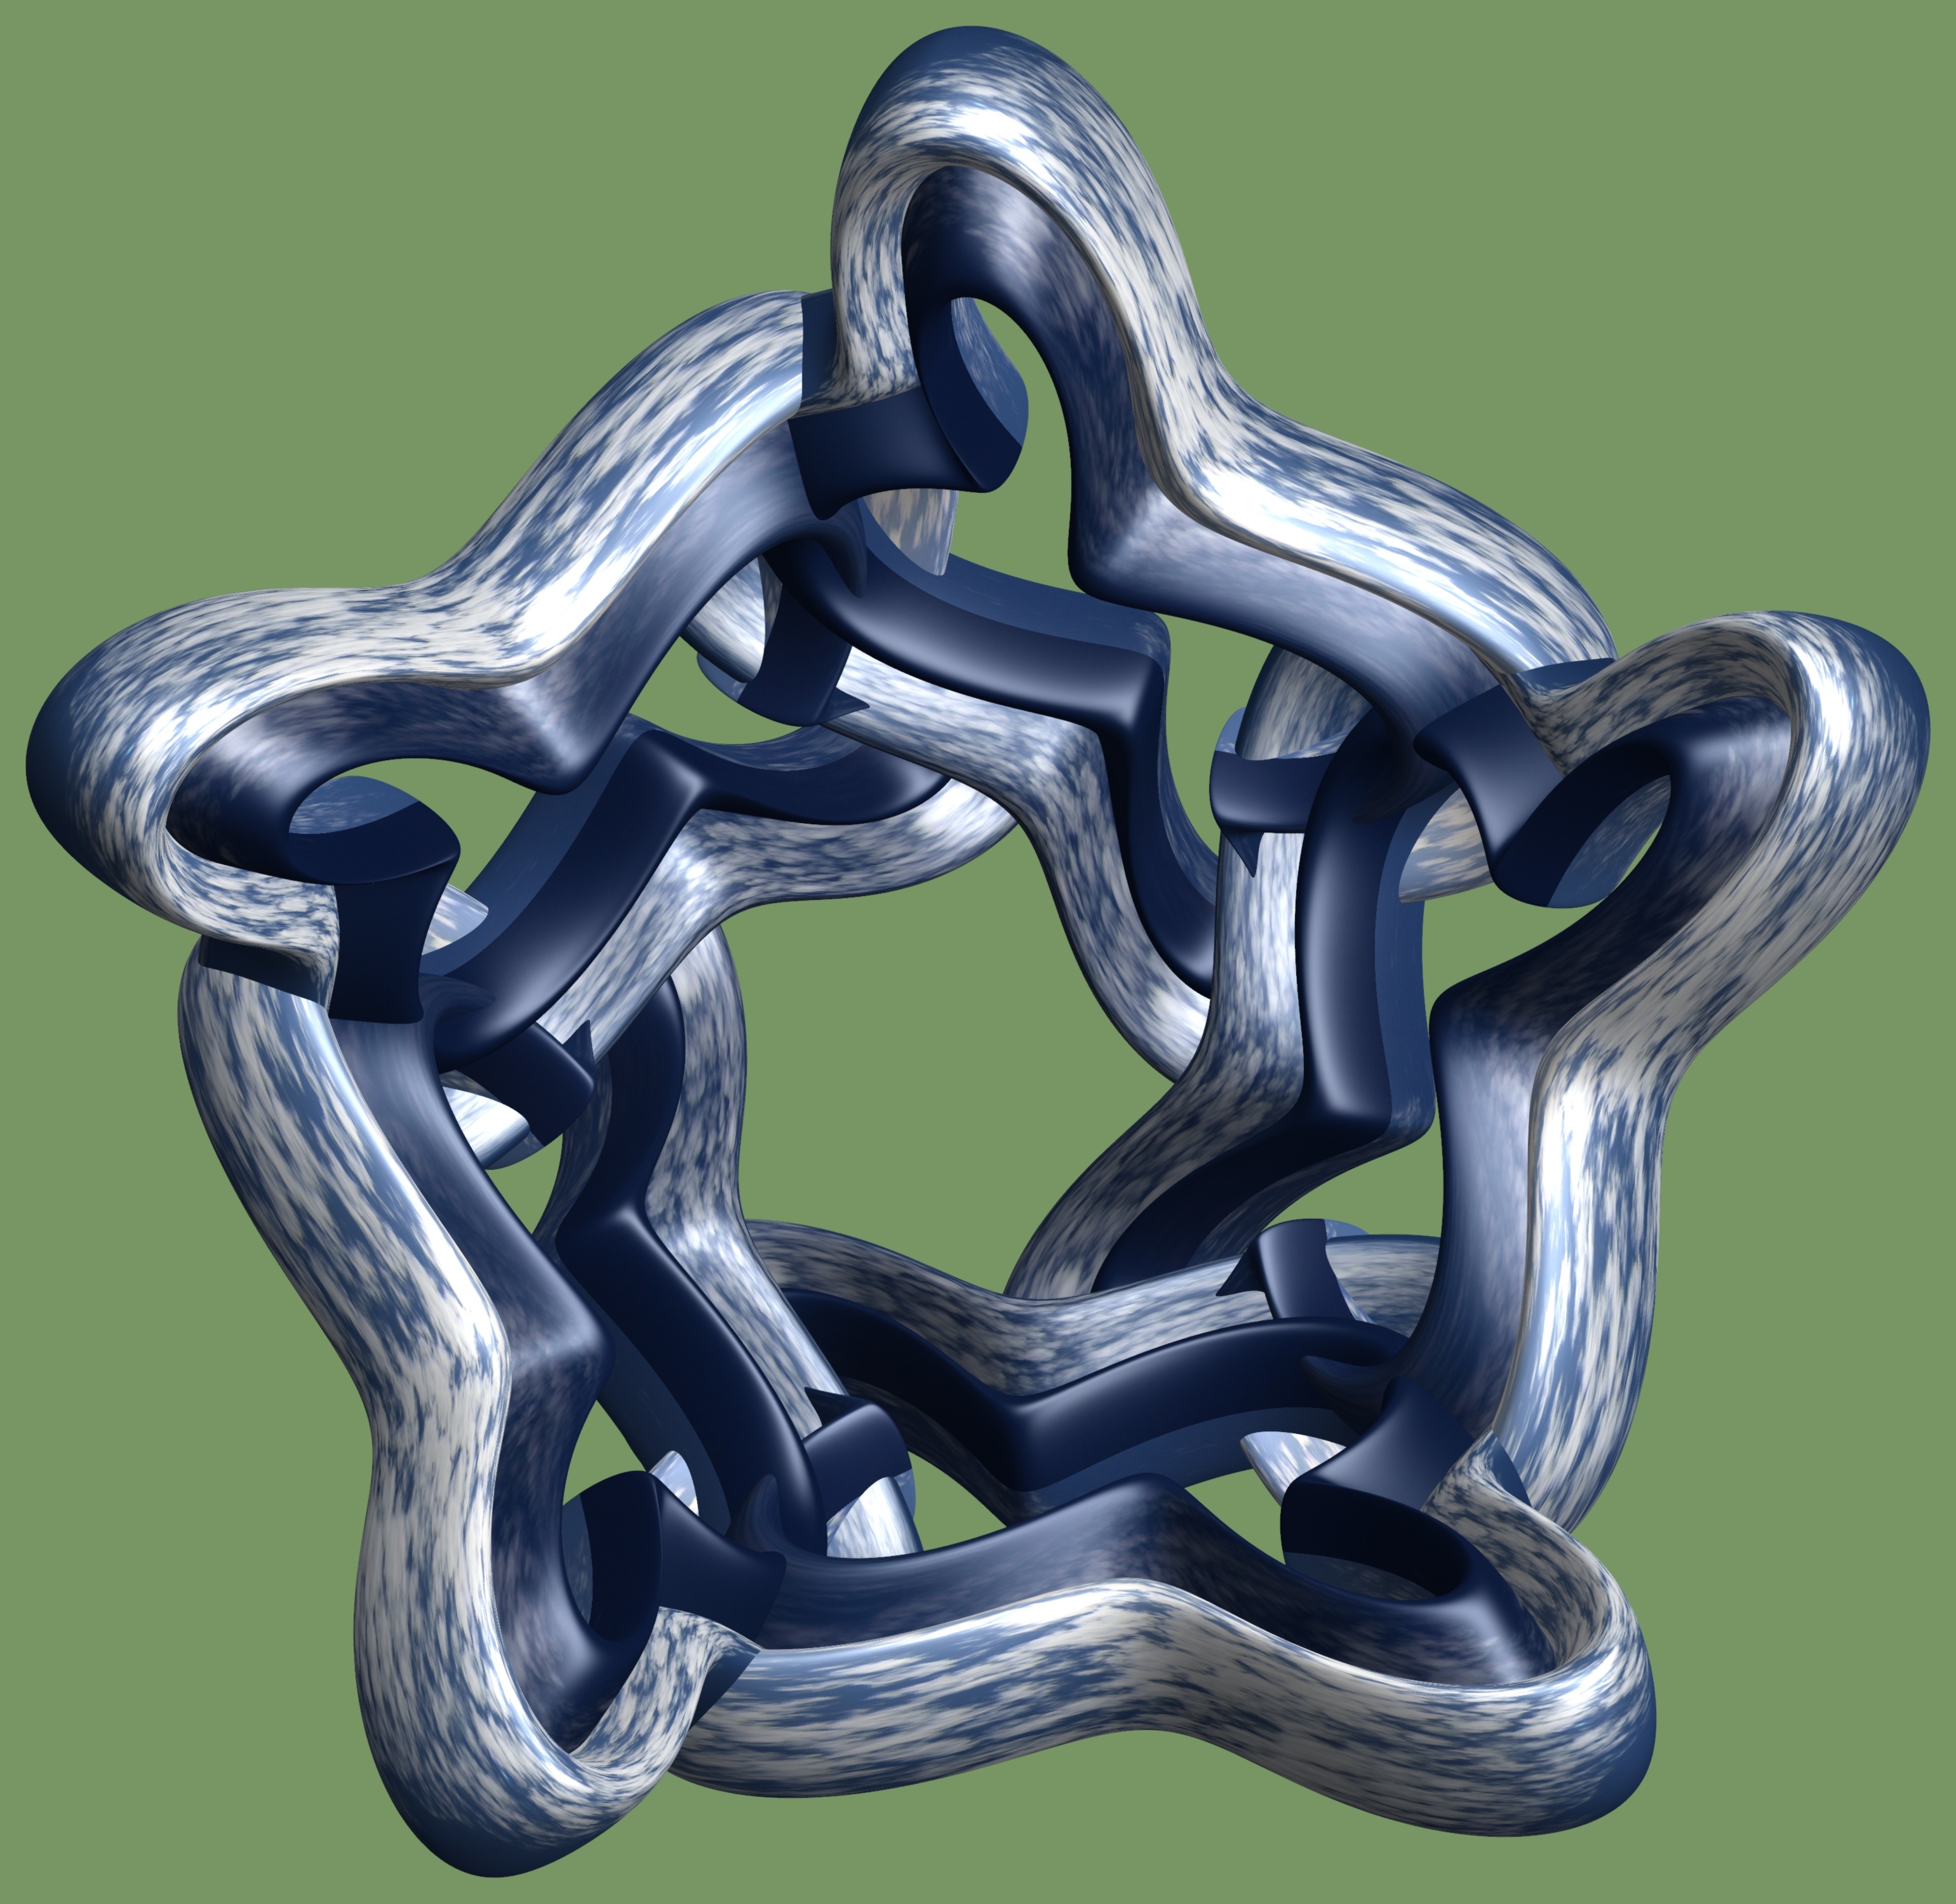
structure, texture, pattern, machine, font, sculpture, art, sketch, drawing, design, symmetry, 3d, graphic, torus, mathematica, cg, parametricplot3d, code, program, algorithm, mapping